Mike Kuchar

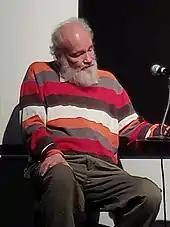
Kuchar presenting a set of short films in 2018

In more recent years, Kuchar has focused on more intimate one person expressionistic films. At the Vienna International Film Festival in 2009, he unveiled two short films, "Swan Song" and "Dumped". "Swan Song" features the pain of a young man tormented by his sensuality who is painted as an animal writhing in pain, and "Dumped" stars veteran stage actress Deirdre McGill in a portrait of a woman engaged in a deadly love triangle. Kuchar teaches in the film program at the San Francisco Art Institute.